Bluewater, Queensland

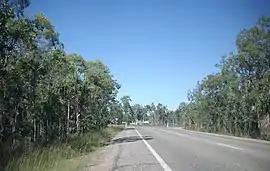
Ditton Street with Bluewater Drive in the background

Bluewater is a town and coastal suburb in the City of Townsville, Queensland, Australia. In the , the suburb of Bluewater had a population of 1,085 people.